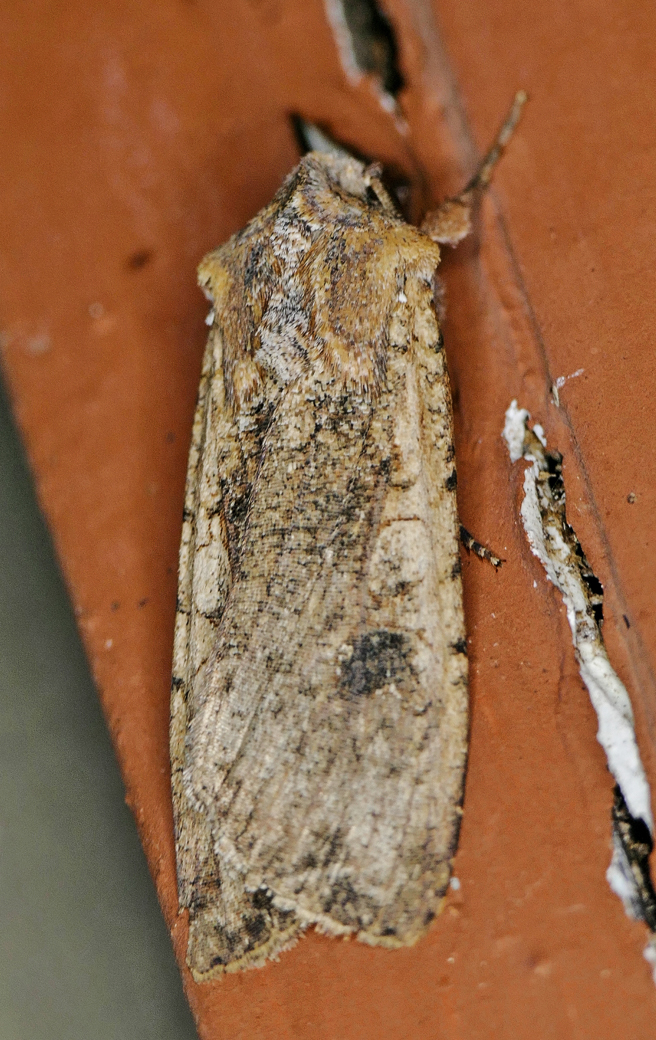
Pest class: cutworms